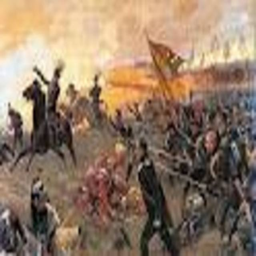
country defeats country in the war